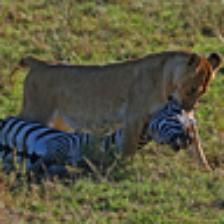
Label: NonHuman